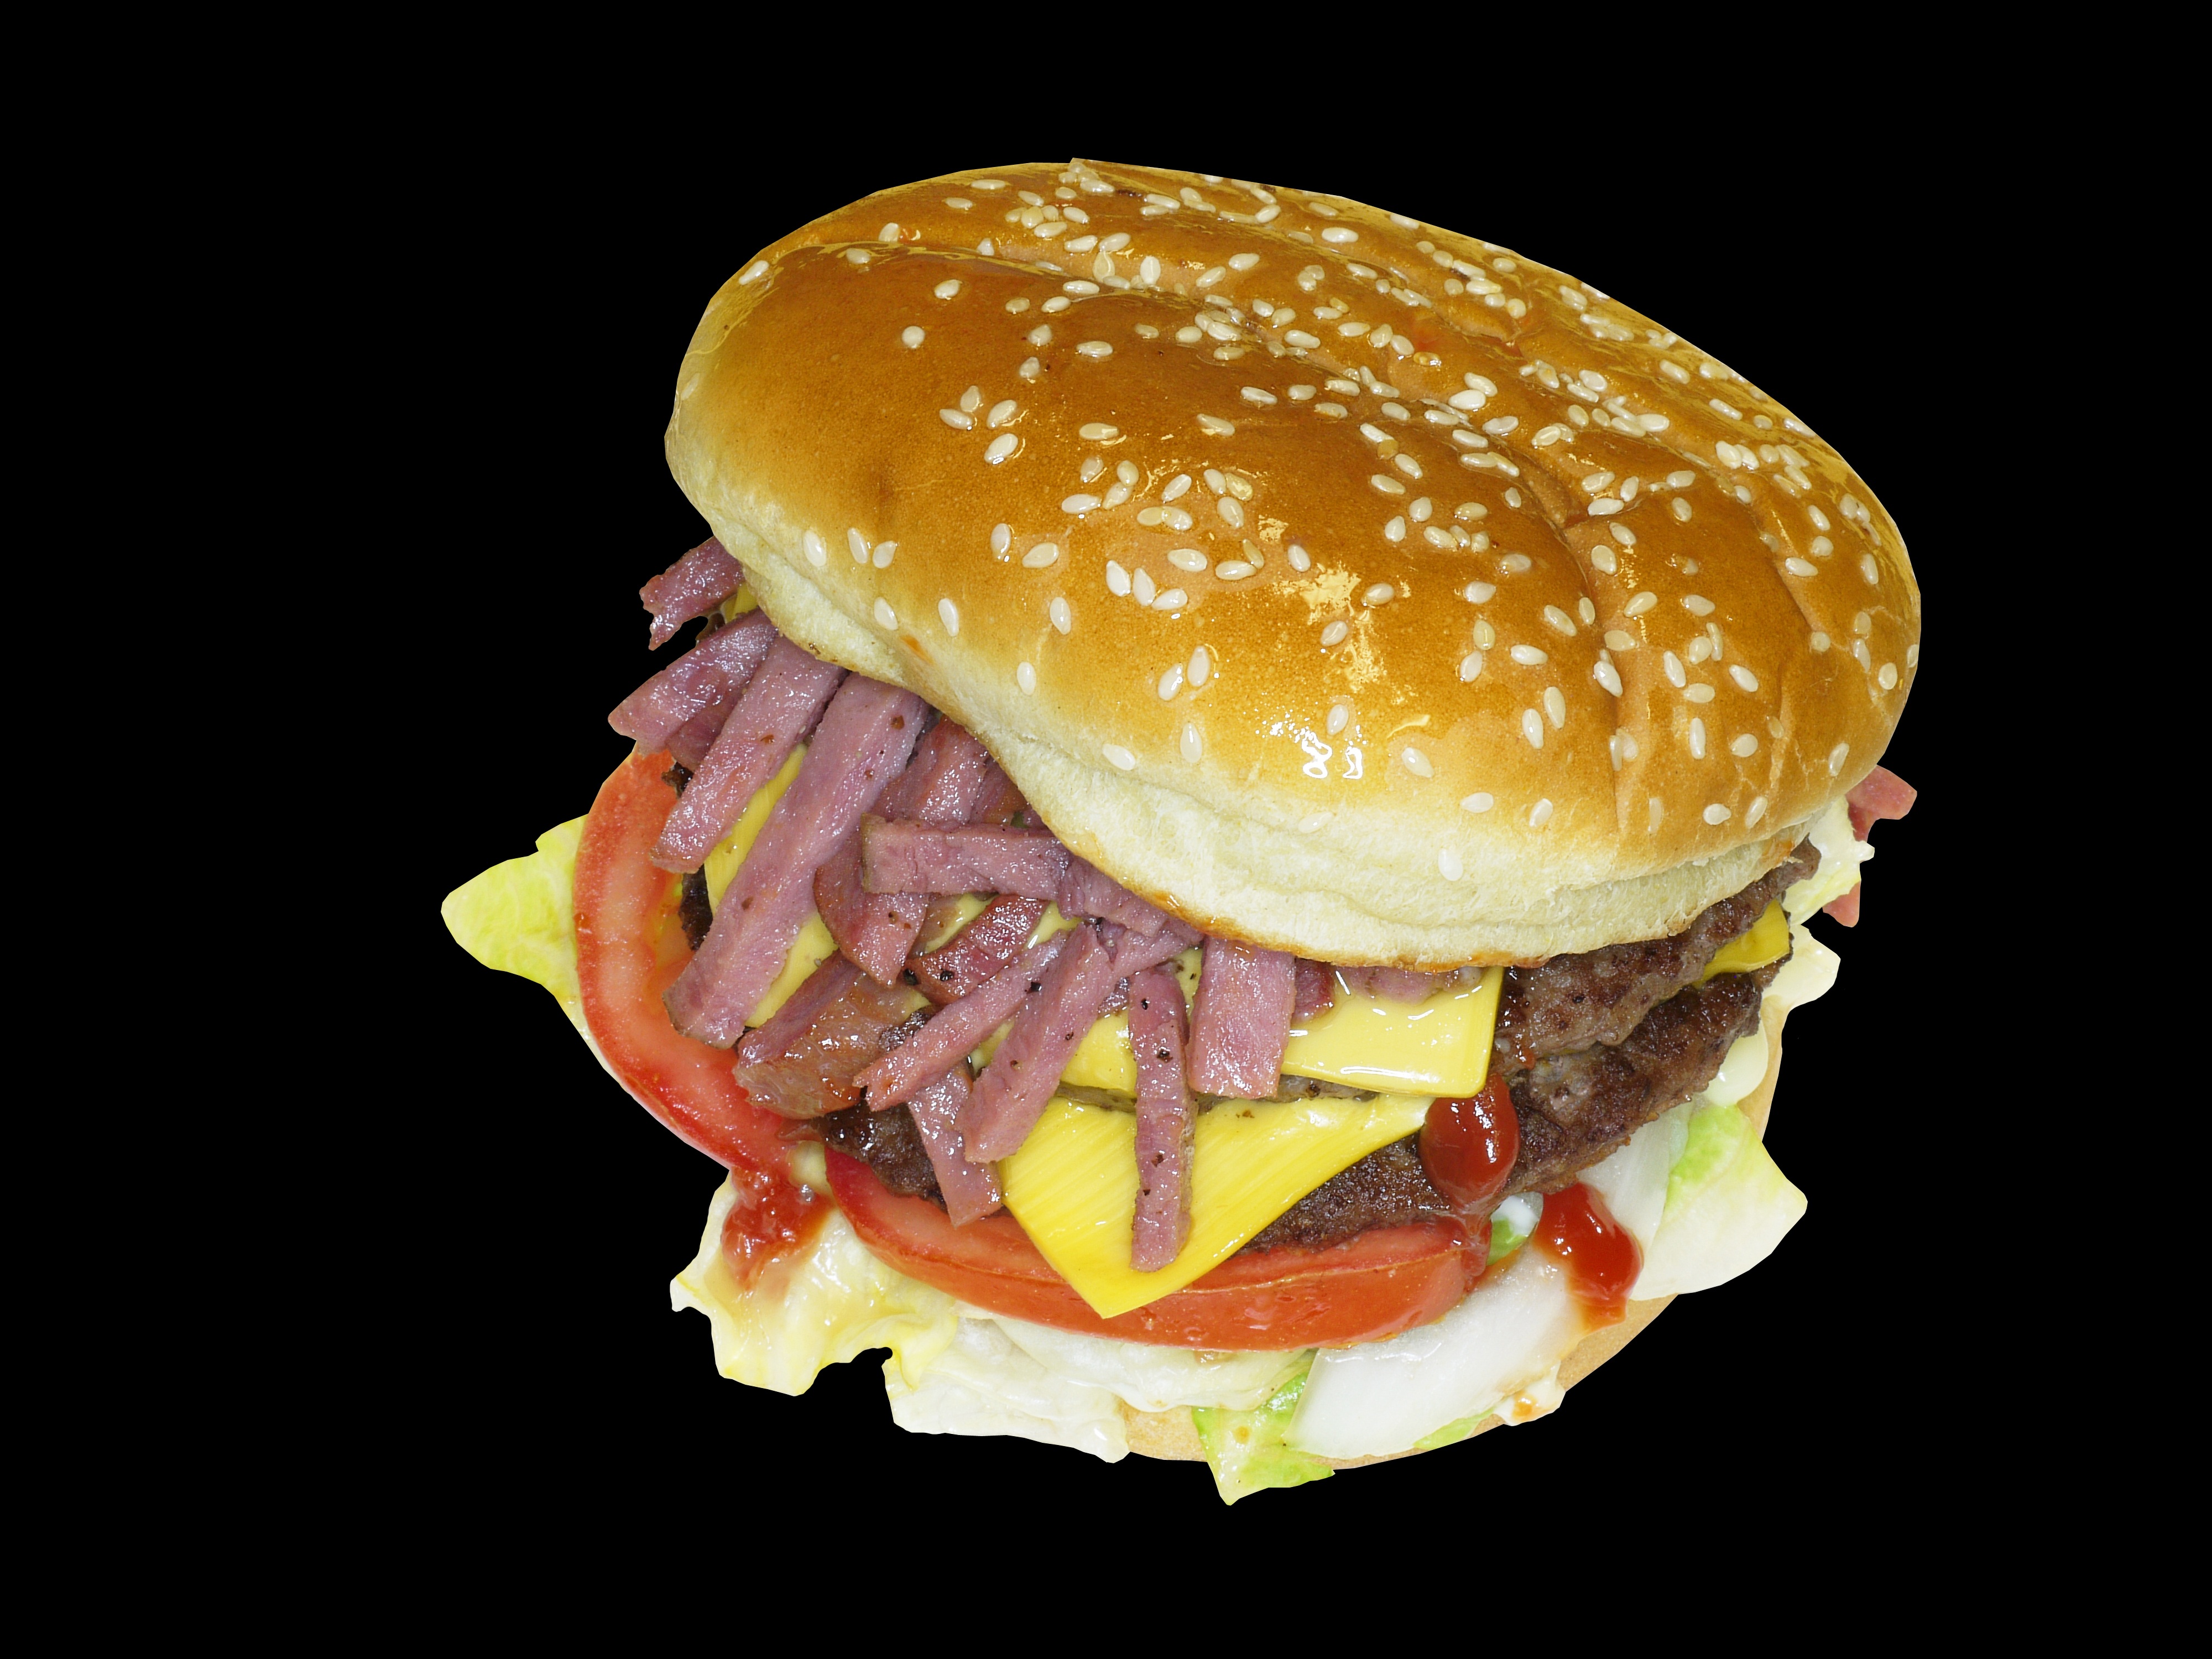
dish, meal, food, fast food, meat, hamburger, sandwich, cheeseburger, fastfood, junk food, whopper, breakfast sandwich, big mac, pastrami, cheese burger